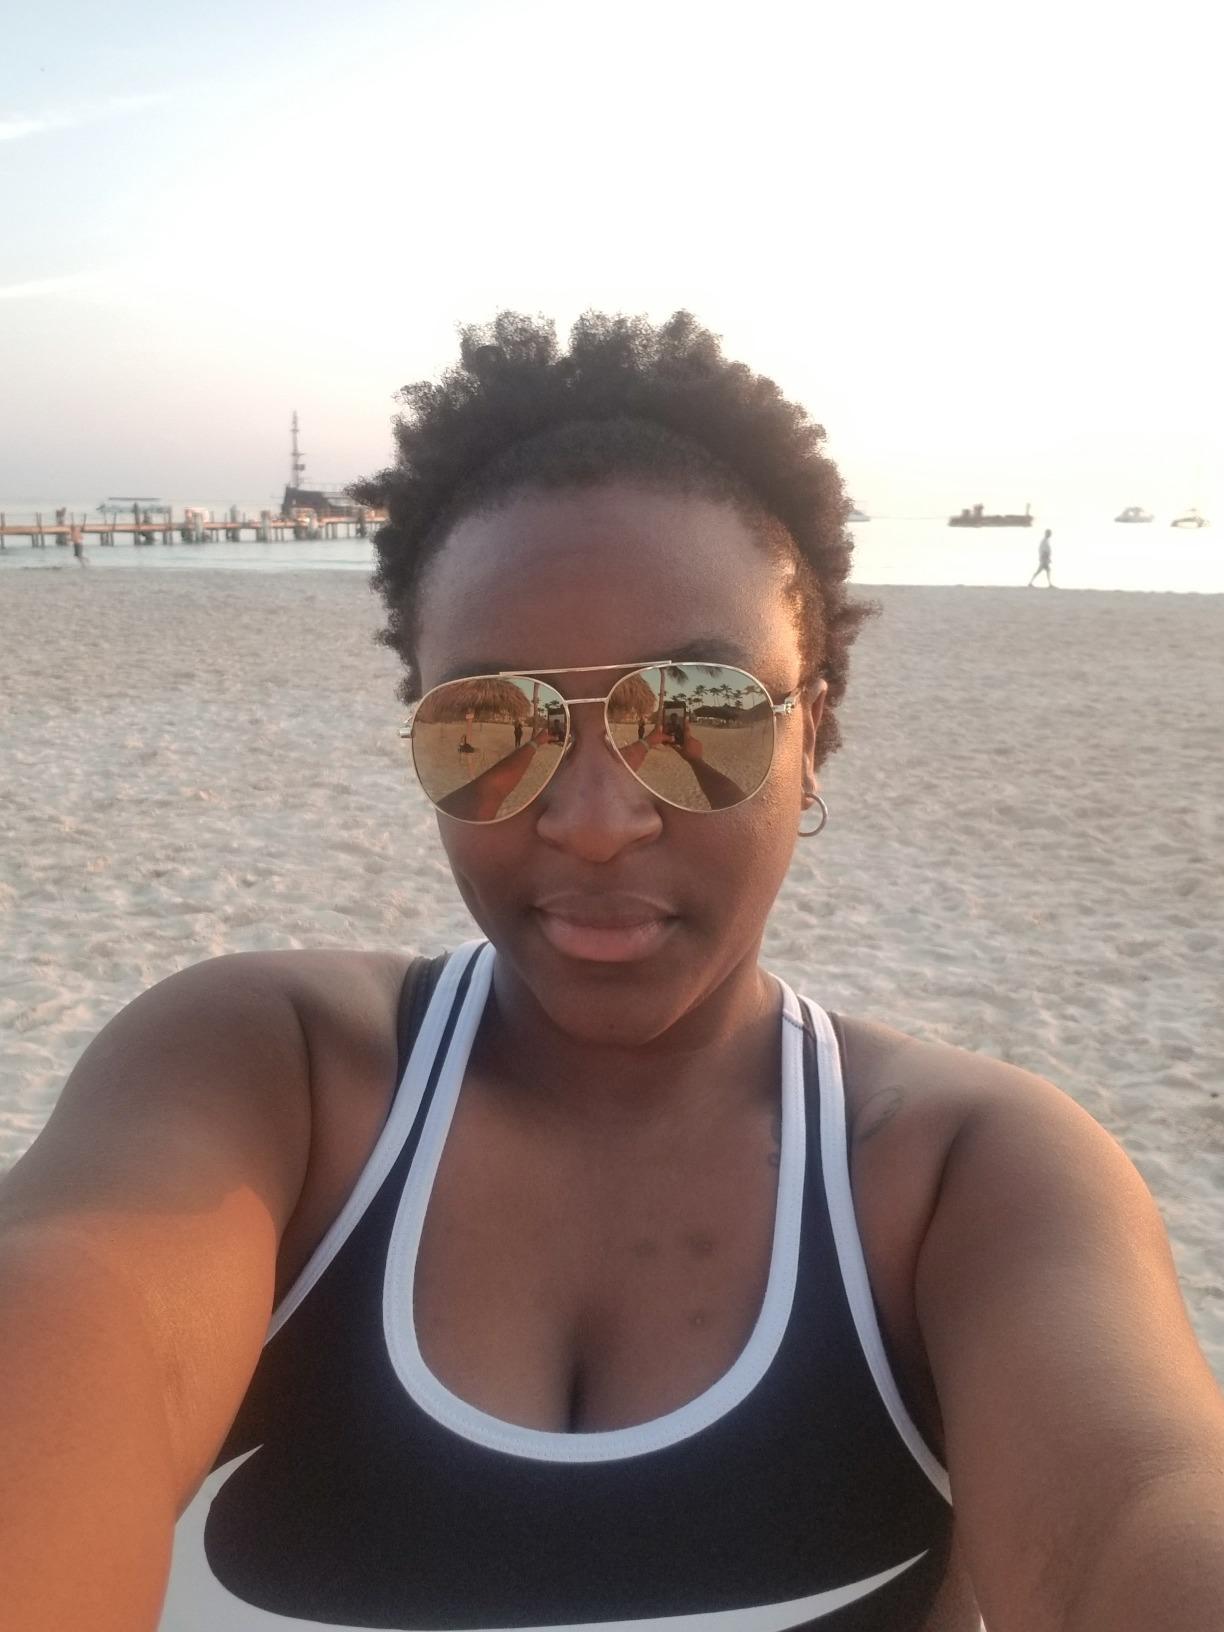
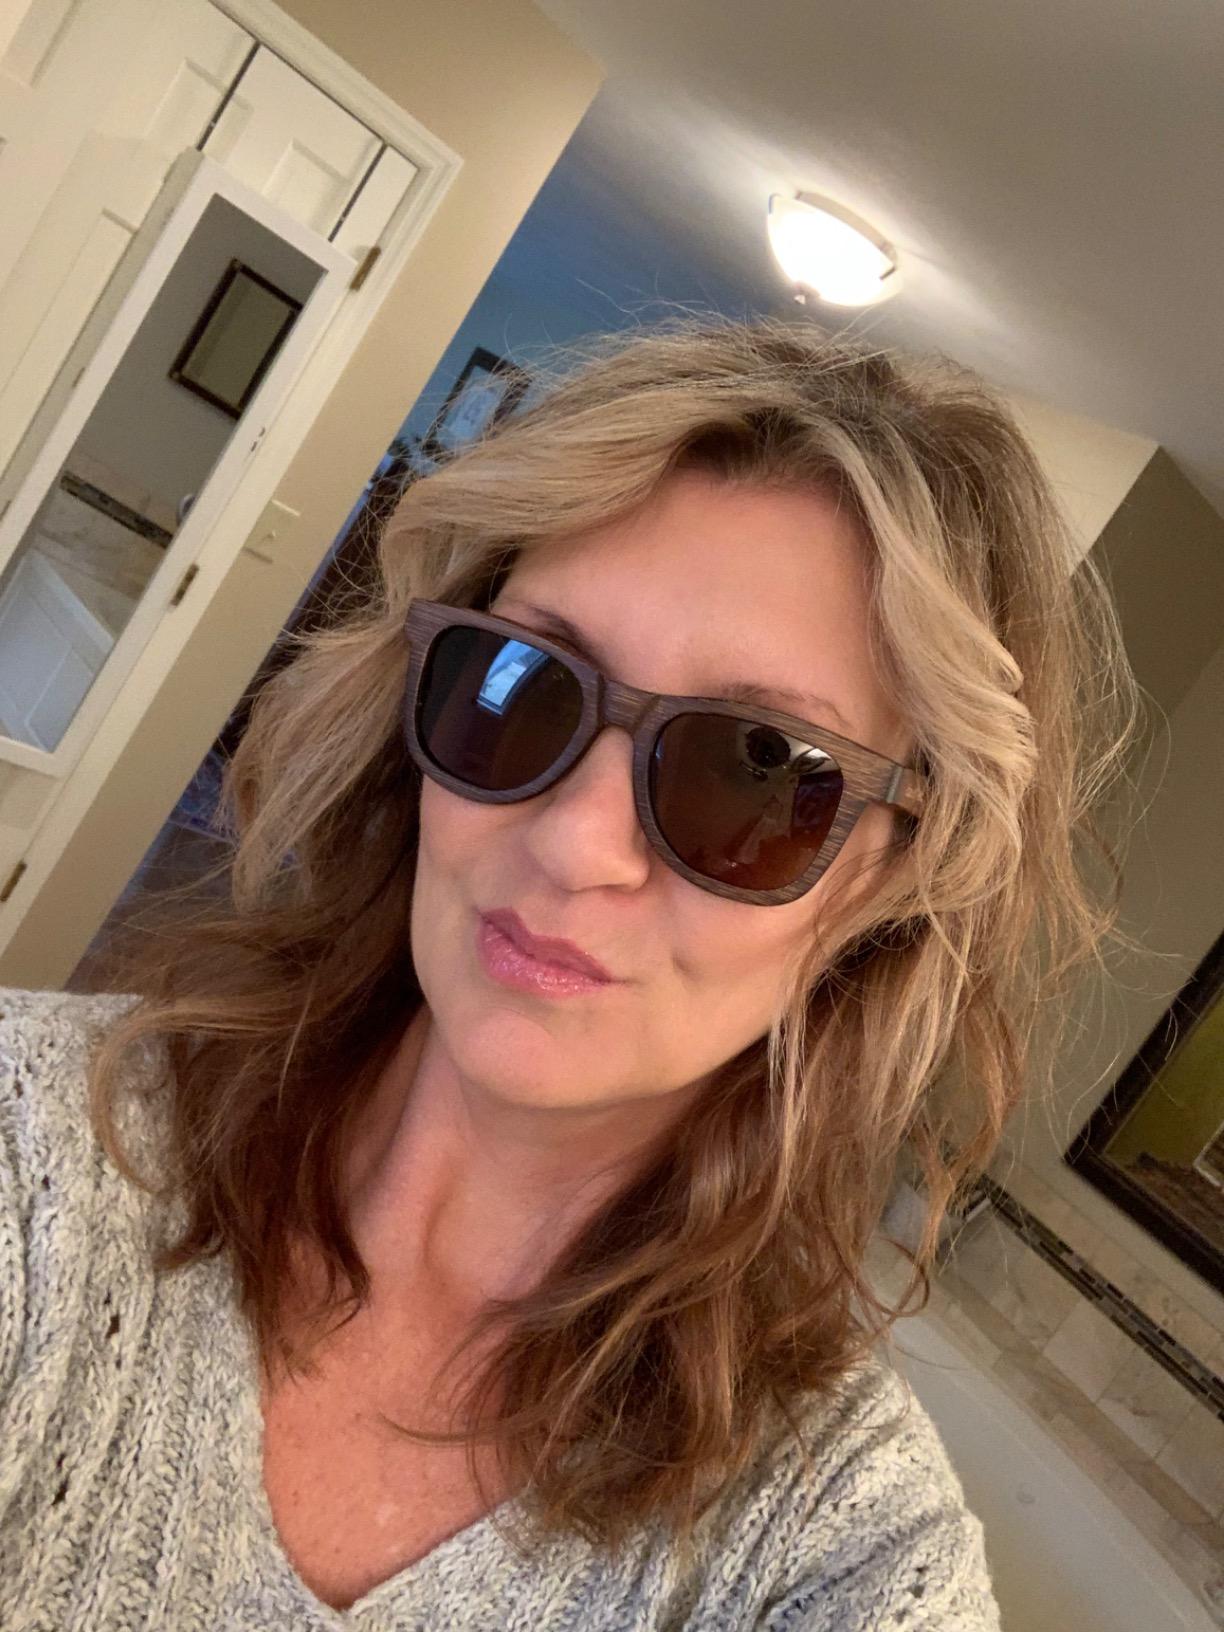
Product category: accessories_sunglasses
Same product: no